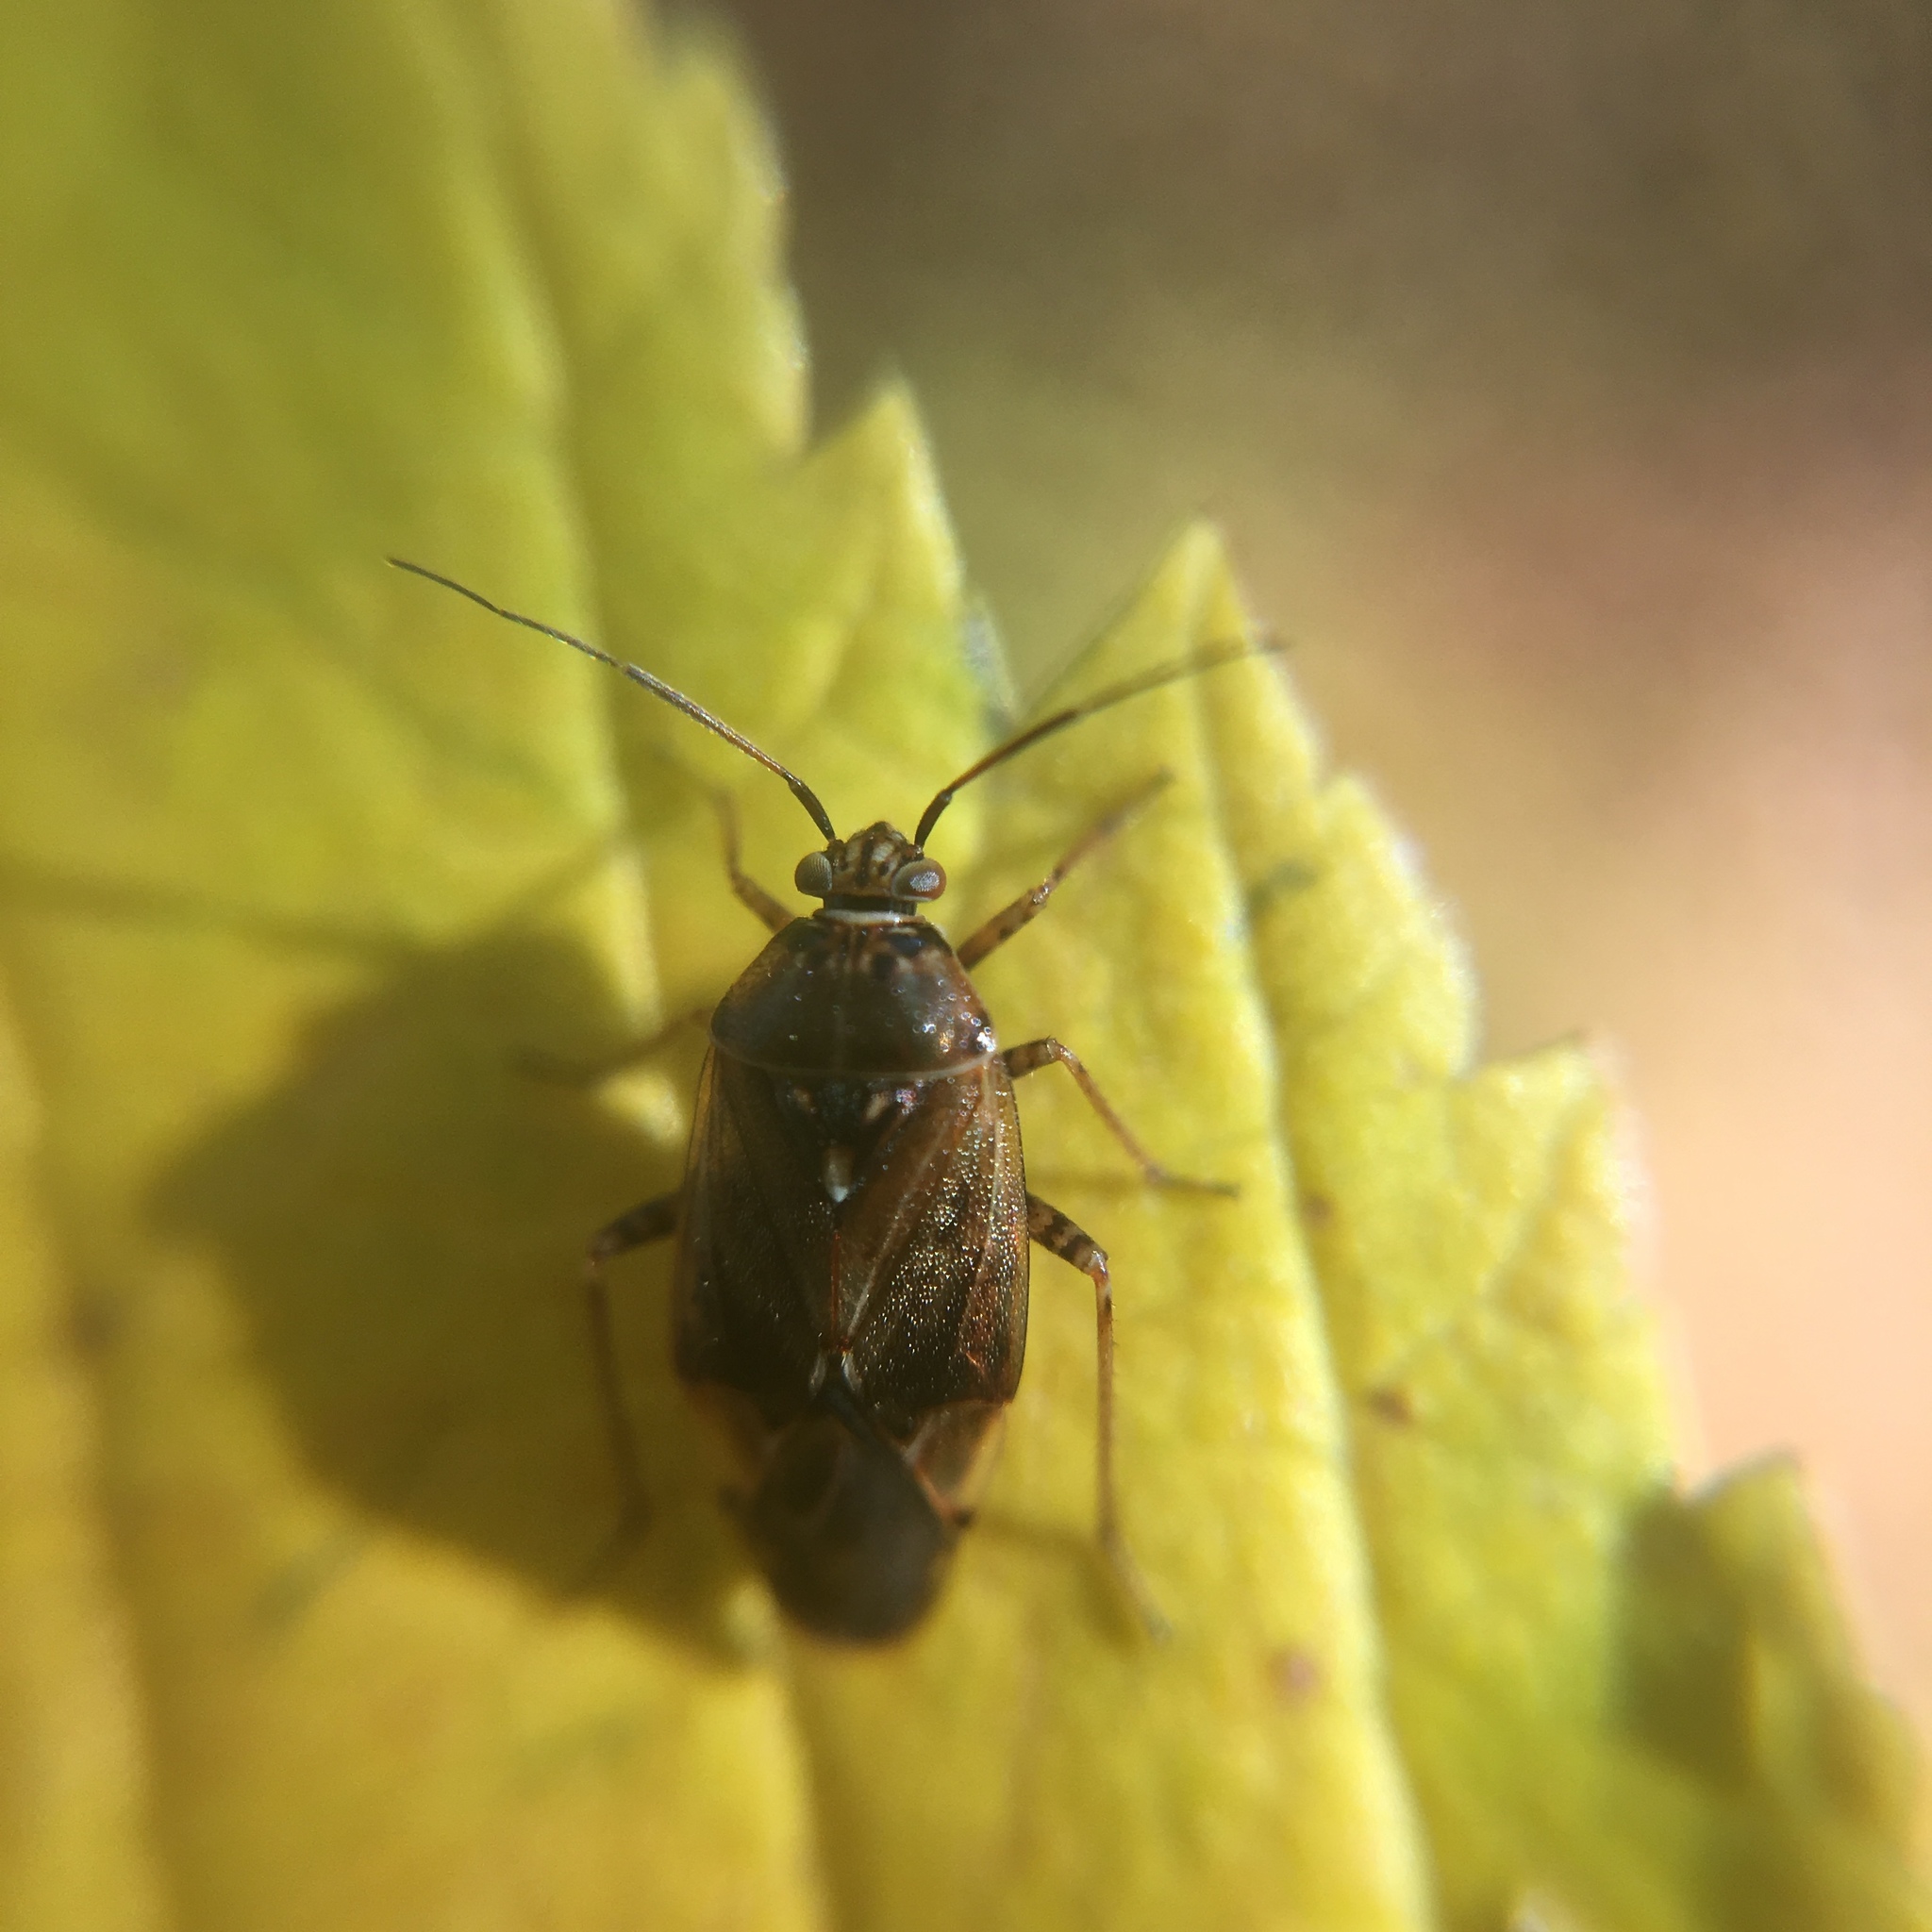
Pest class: lygus_bug